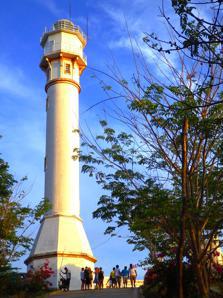
Building: Cape Bolinao Lighthouse
Country: Unknown
Year built: 1905
Historic lighthouse in Pangasinan, Philippines Lighthouse Cape Bolinao Lighthouse The lighthouse in 2015 Location Bolinao , Pangasinan , Philippines Coordinates 16°18′26″N 119°47′08″E / 16.30716°N 119.78561°E / 16.30716; 119.78561 Tower Constructed 1905 Height 30.78 m (101.0 ft) Markings white Operator Philippine Coast Guard Light First lit 1906 Focal height 107 m (351 ft) Range 22 nmi (41 km; 25 mi) Characteristic Fl(2) W 10s, Fl W 5s The Cape Bolinao Lighthouse is a historic lighthouse in Bolinao , Pangasinan , Philippines . It was built in 1905 by a trio of American, British and Filipino engineers. Situated at an elevation of 107 meters (351 ft) above sea level, it is the second highest lighthouse in the Philippines next to the Cape Bojeador Lighthouse . The lighthouse tower itself stands 30.78 meters (101.0 ft) high. The original third order equipment of the Cape Bolinao Lighthouse was made in England with the lantern sourced from France . The apparatus of the lighthouse was replaced by a close replica by Filipino mechanics. Until the 1980s, The lighthouse apparatus ran on kerosene until the 1980s, when it was connected to the power grid operated by the Pangasinan Electric Cooperative. The Philippine Coast Guard became the sole owner of the Cape Bolinao Lighthouse under the Adopt-a-Lighthouse Program. External links Media related to Cape Bolinao Lighthouse at Wikimedia Commons References